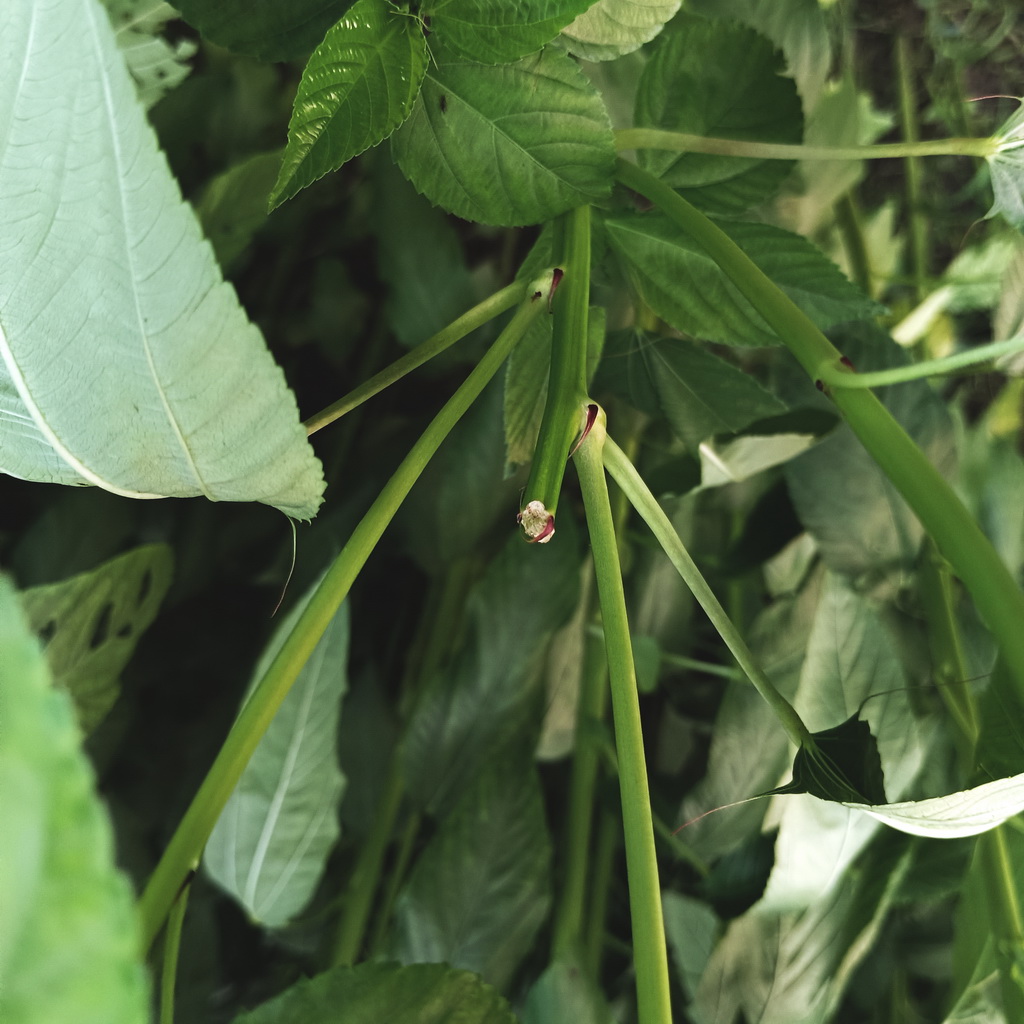
Label: Stem Soft Rot